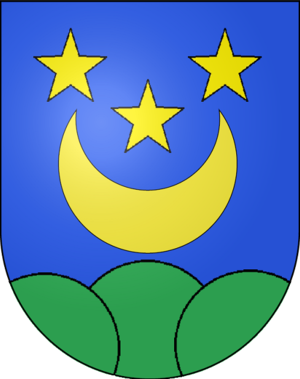
Blason de la famille Petitpierre, en Suisse
Petitpierre est un nom de famille originaire de Couvet, NE. Tous les homonymes ci-dessous ont un ancêtre commun : Jacquet Petitpierre amodiationnaire du moulin de Couvet et franc sergent de la commune.